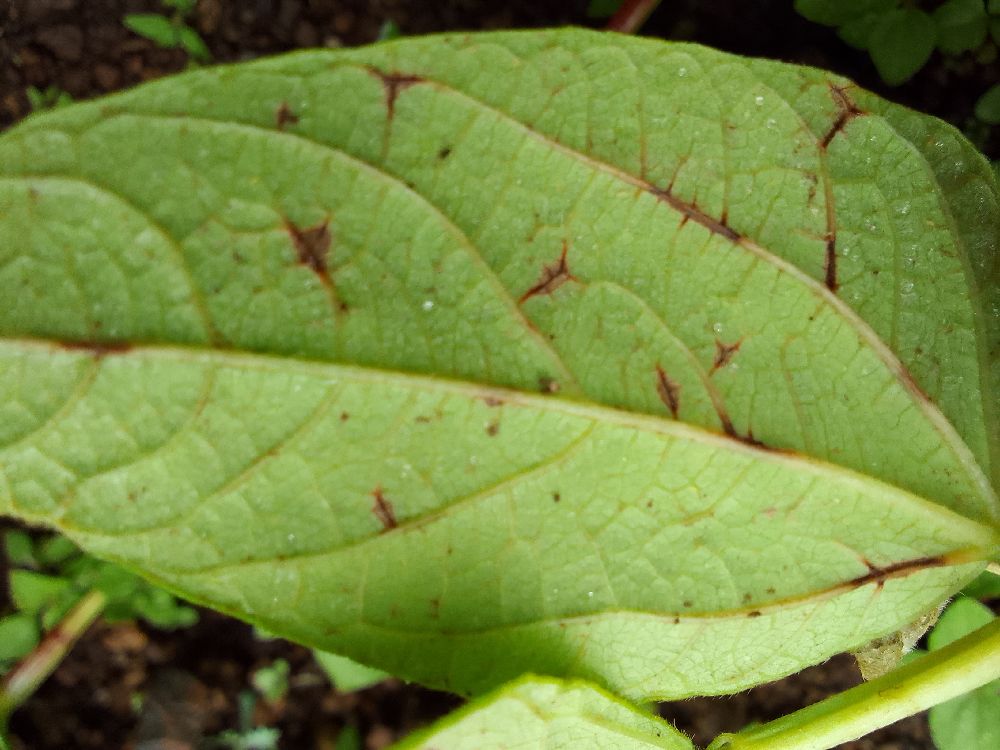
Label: anthracnose